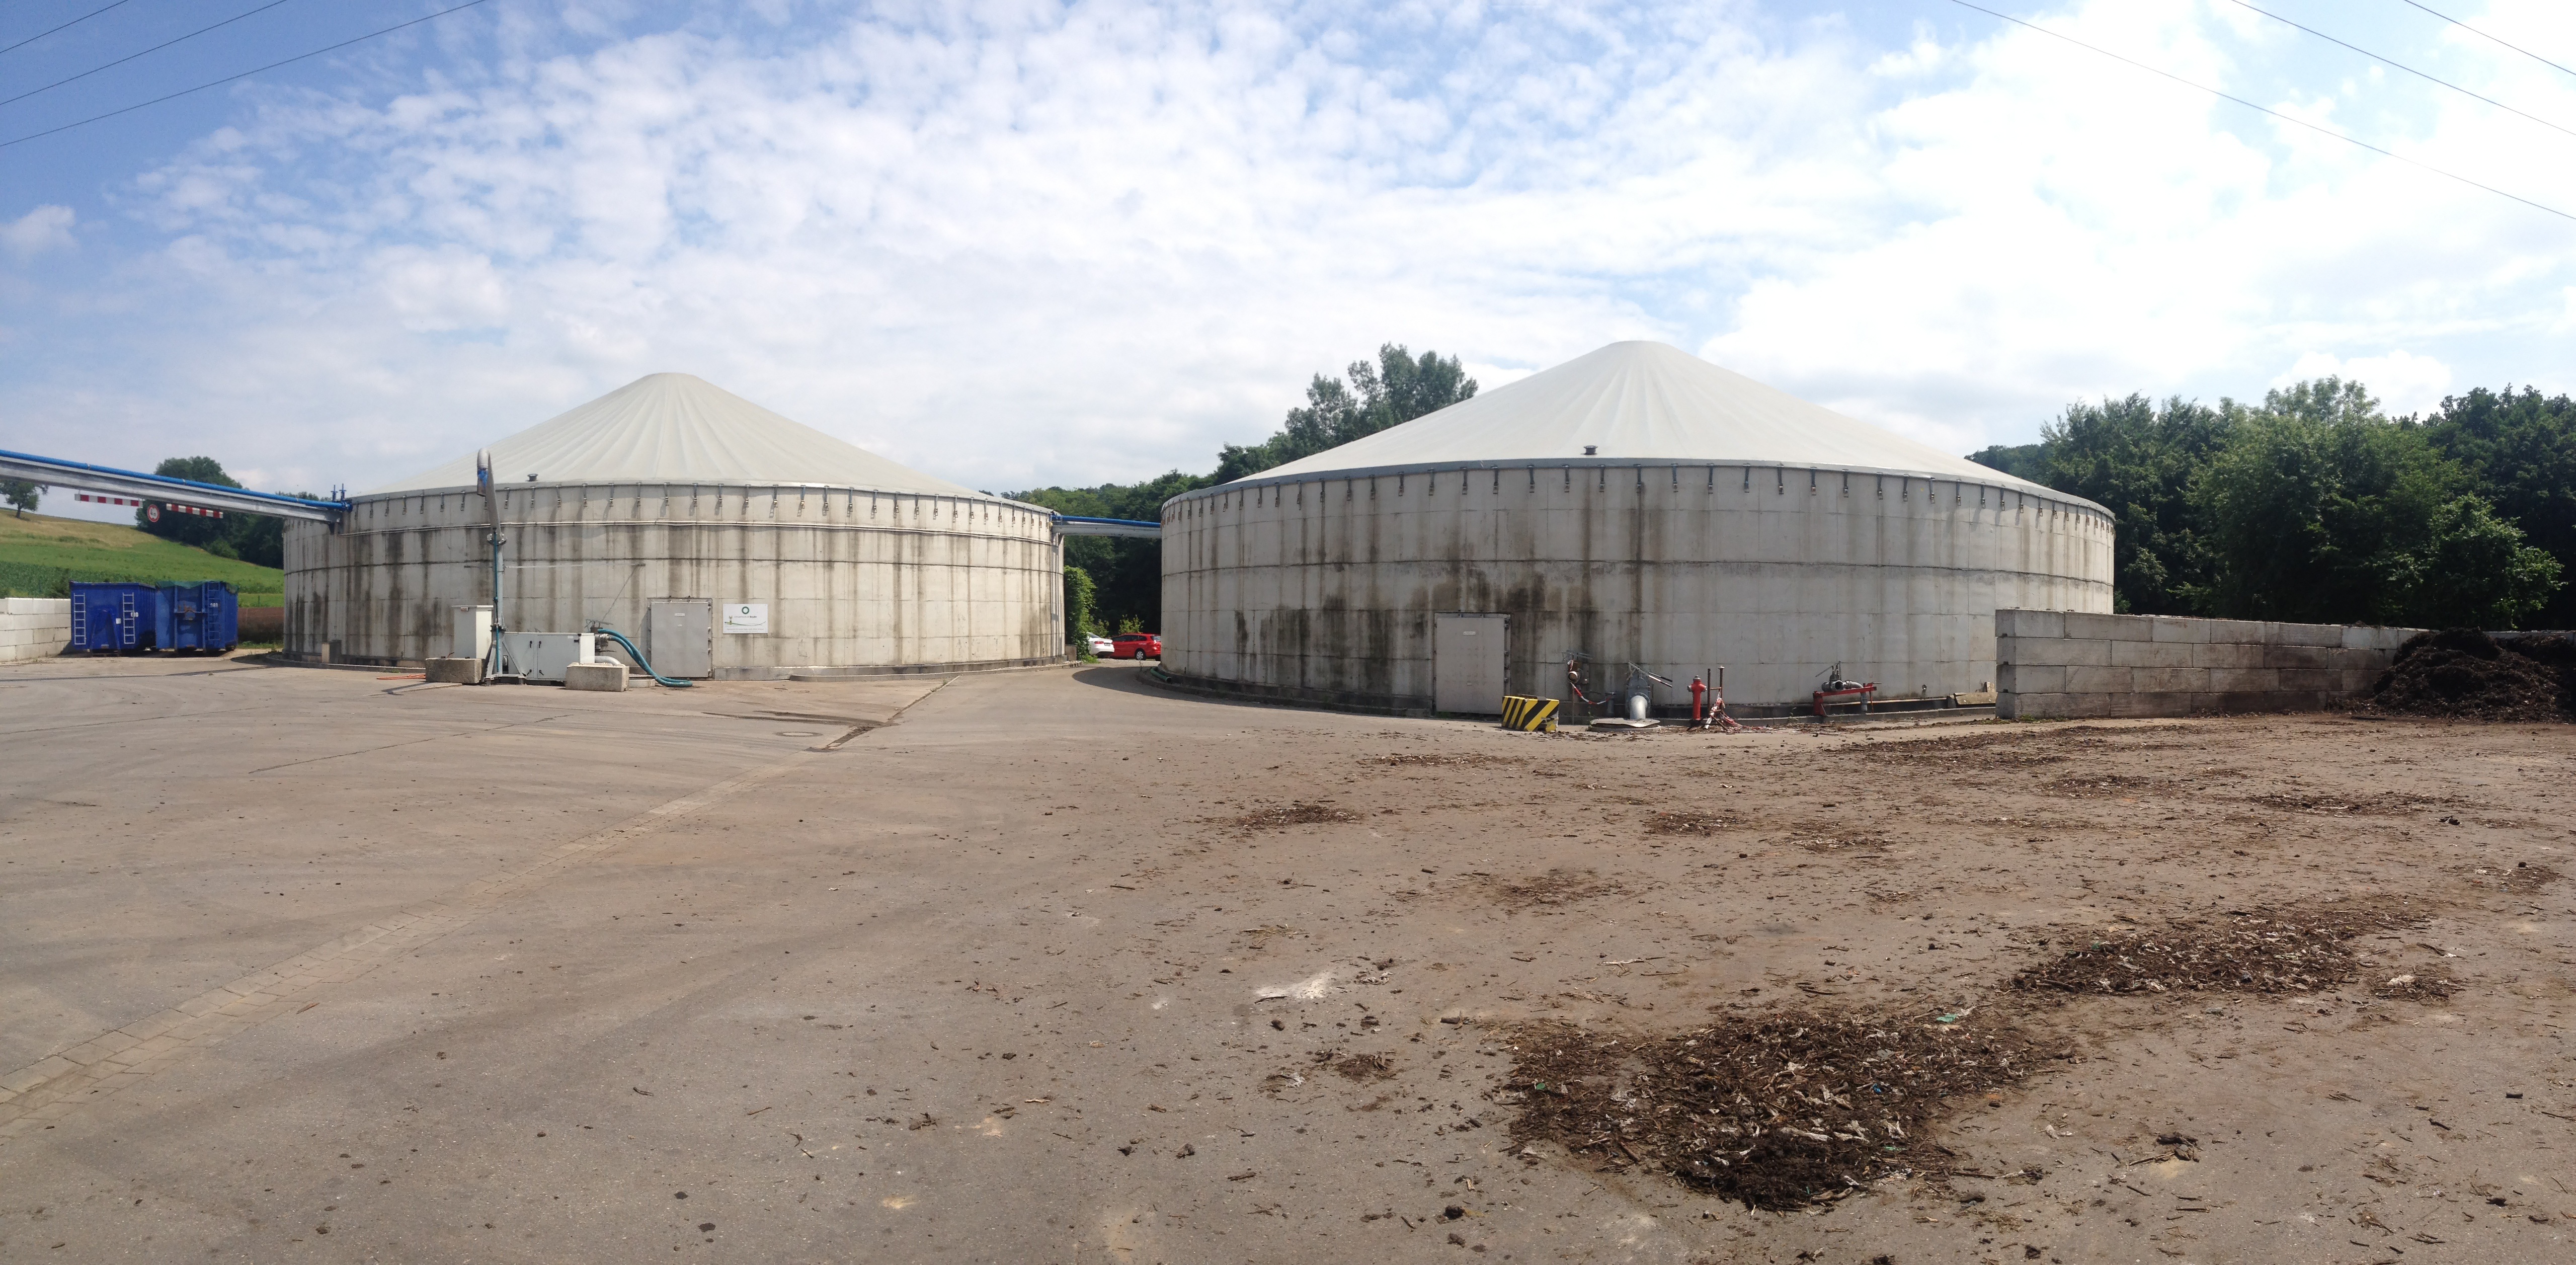
building, barn, shed, property, hangar, real estate, bioverg rungsanlage, backnang neusch ntal, liquid fertilizer, liquid fertilizer storage